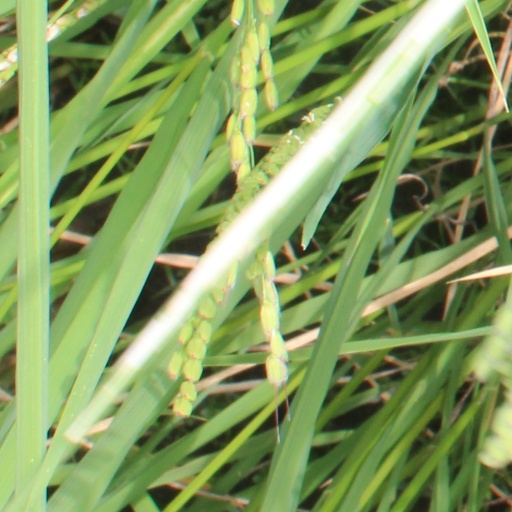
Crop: rice